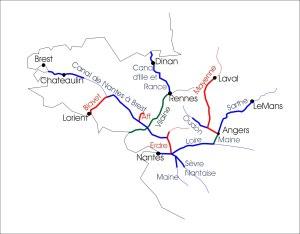
Le réseau des voies navigables est constitué de l'ensemble des fleuves, rivières et canaux aménagés, équipés et ouverts à la circulation et au transport fluvial.